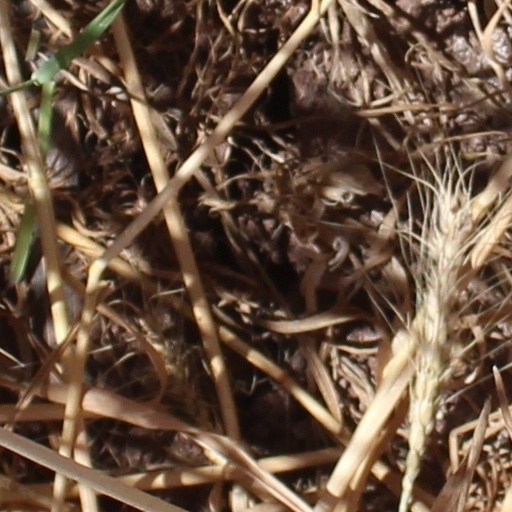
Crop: wheat